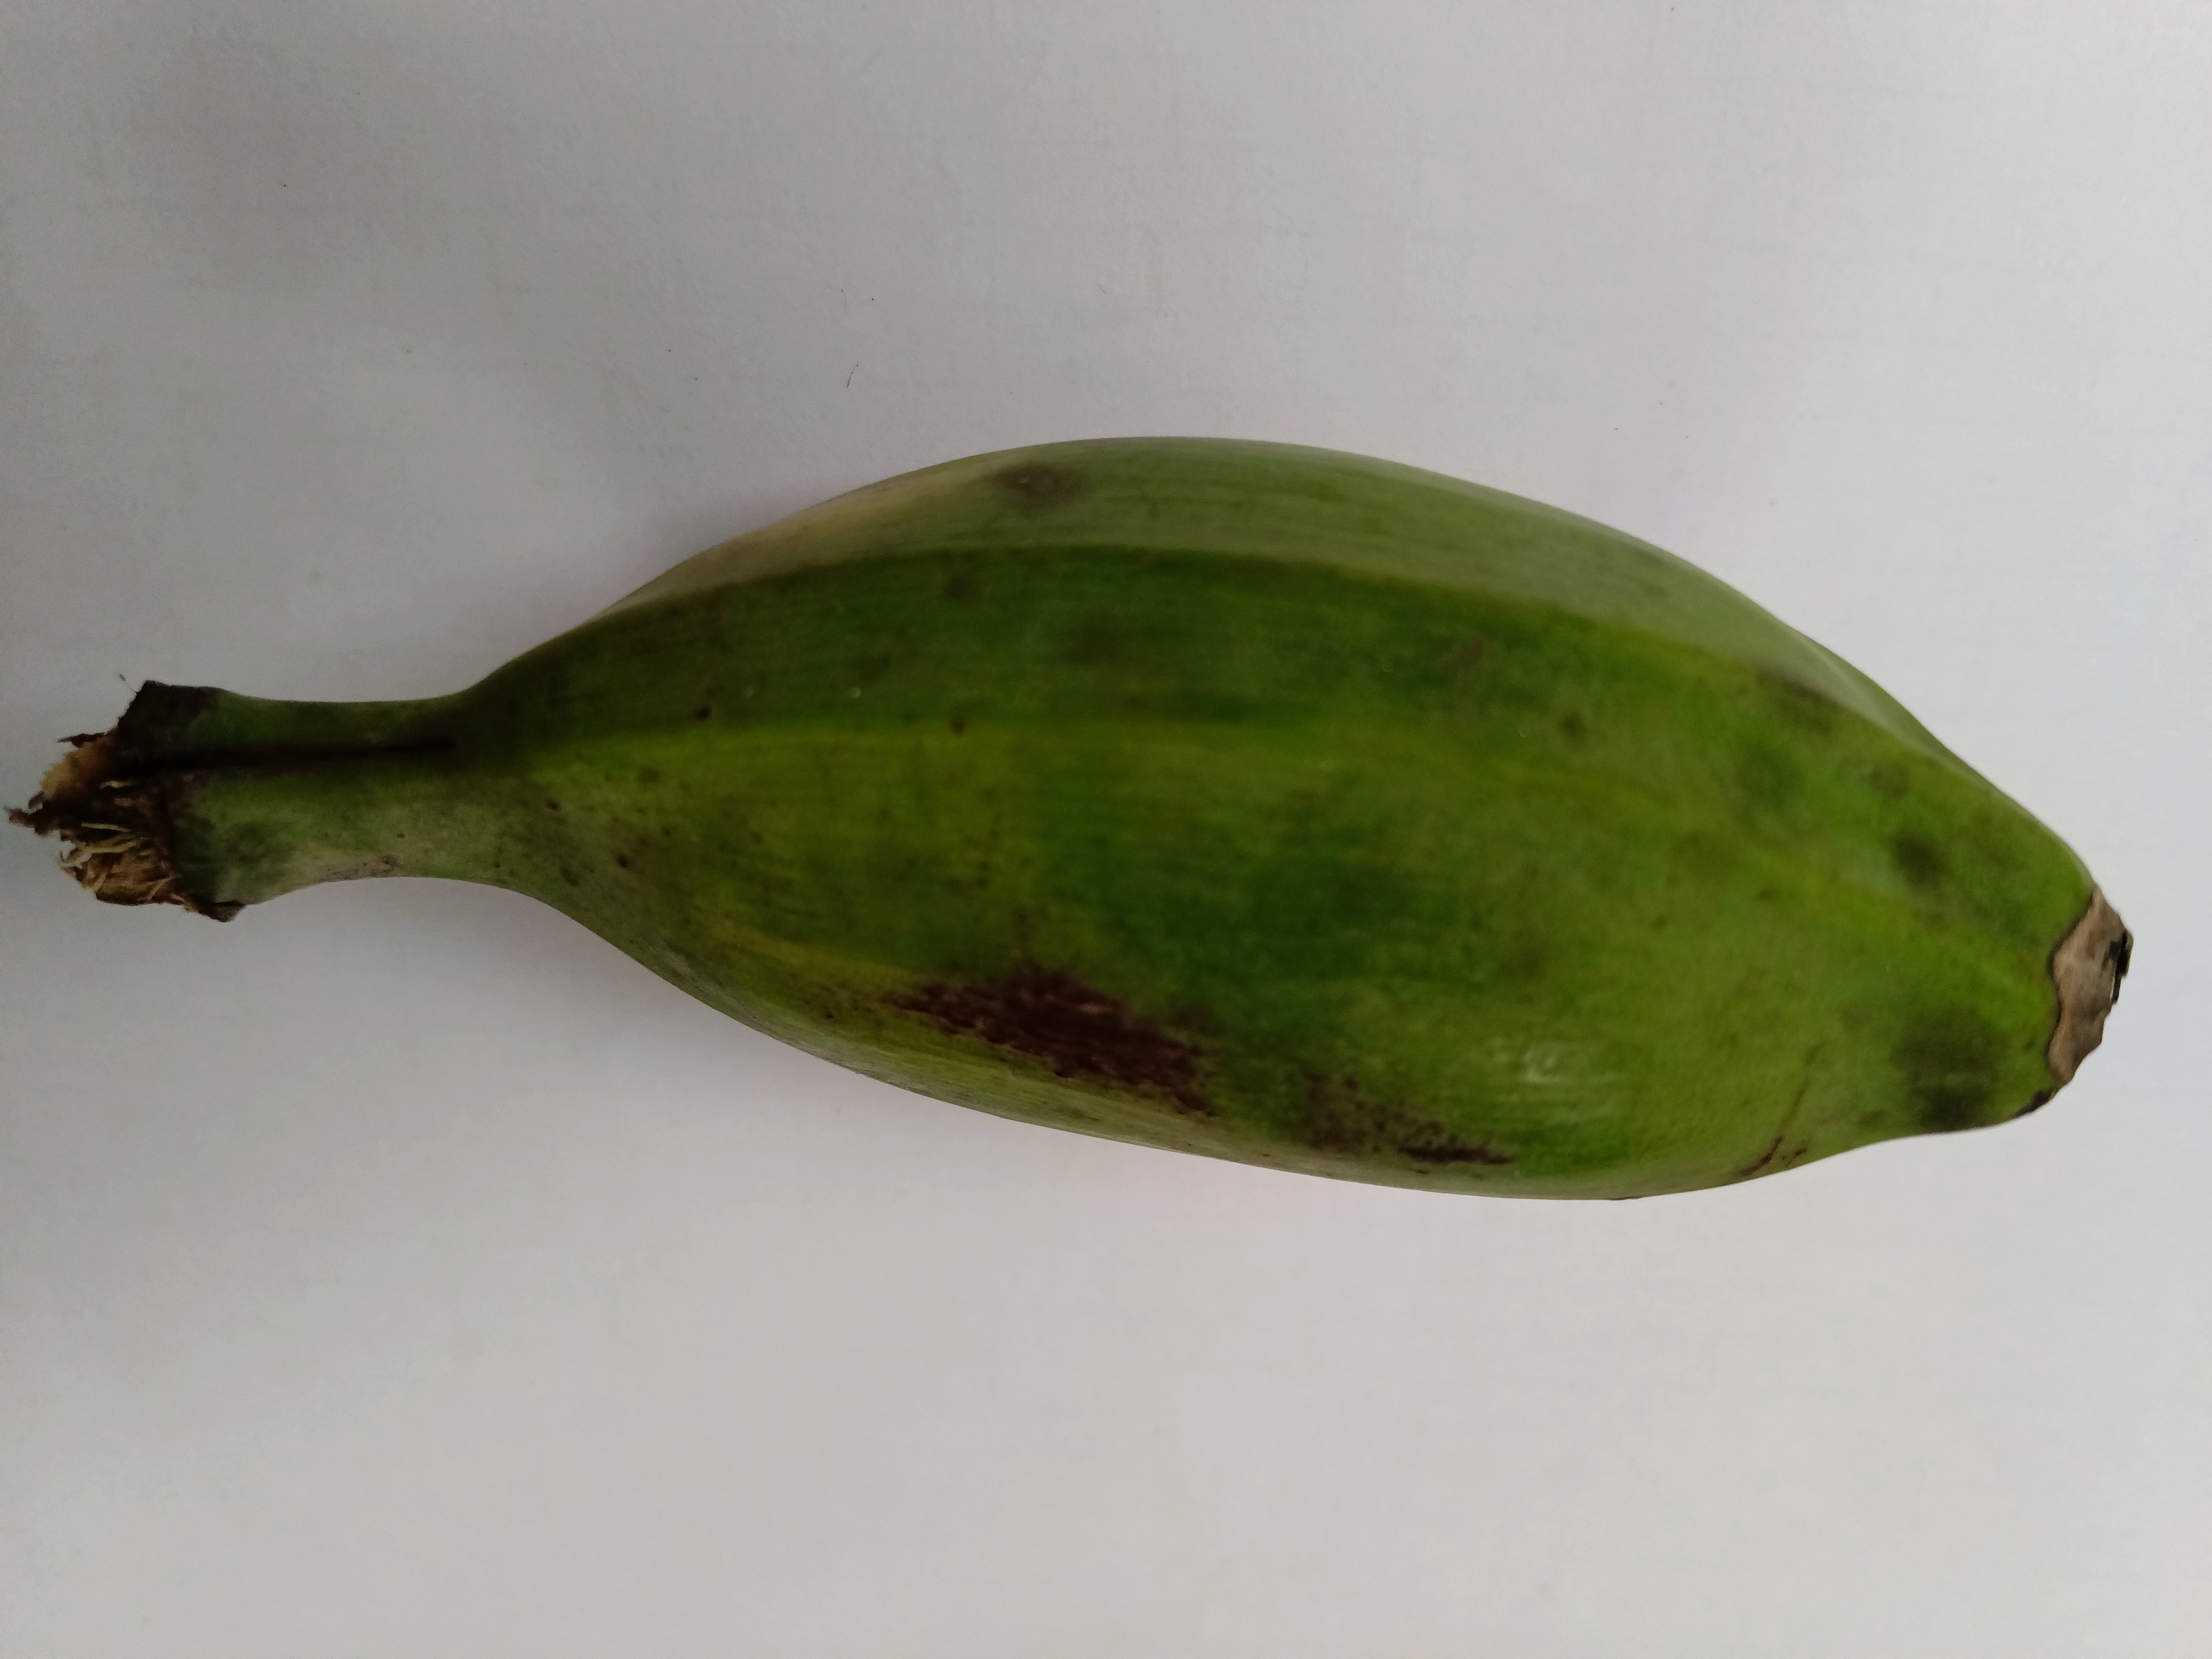
Banana variety: Bichi